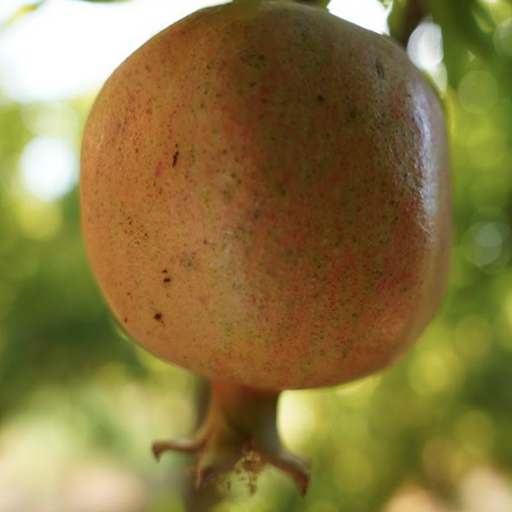
Label: Healthy